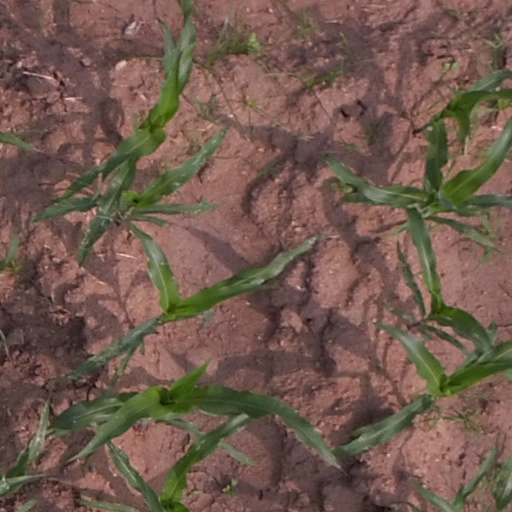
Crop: maize; corn